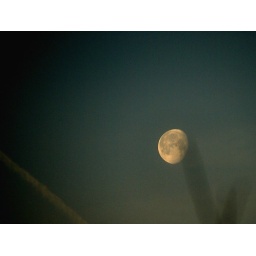
golden orb in the sky